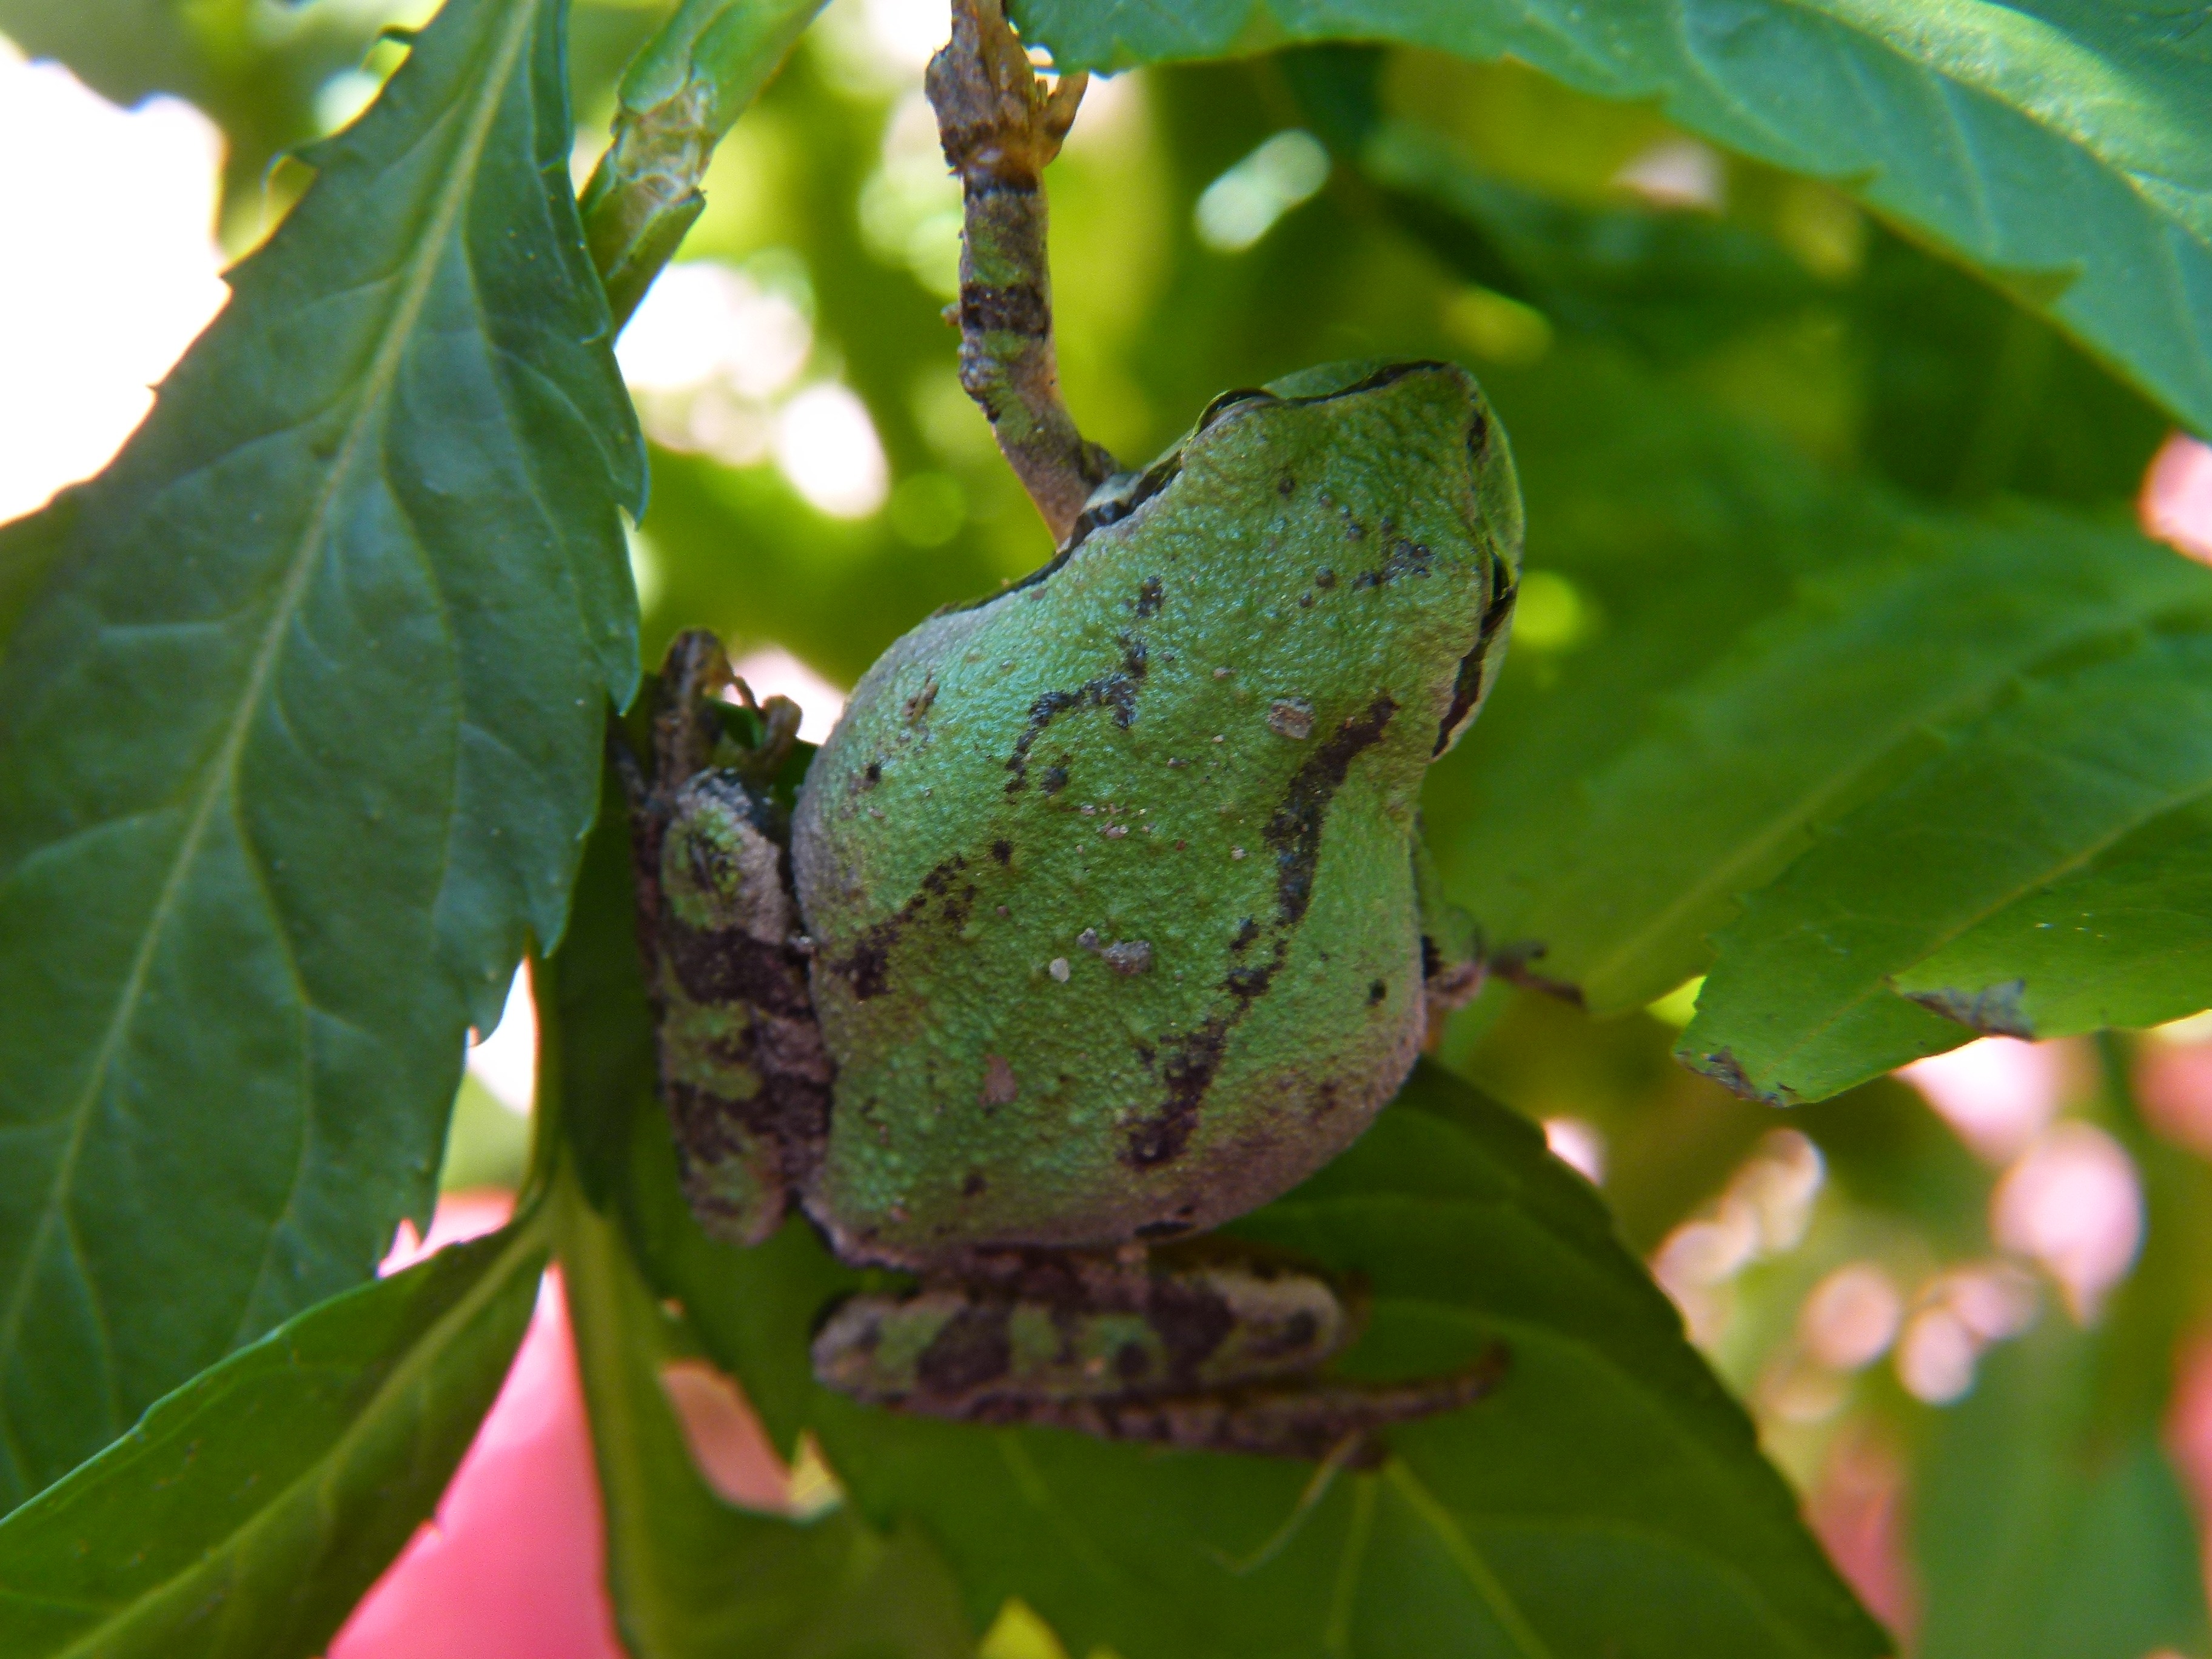
nature, leaf, flower, animal, wildlife, green, insect, macro, botany, frog, amphibian, fauna, tree frog, close up, chameleon, outside, tiny